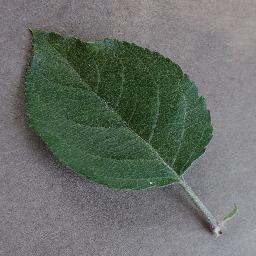
Label: Apple___healthy